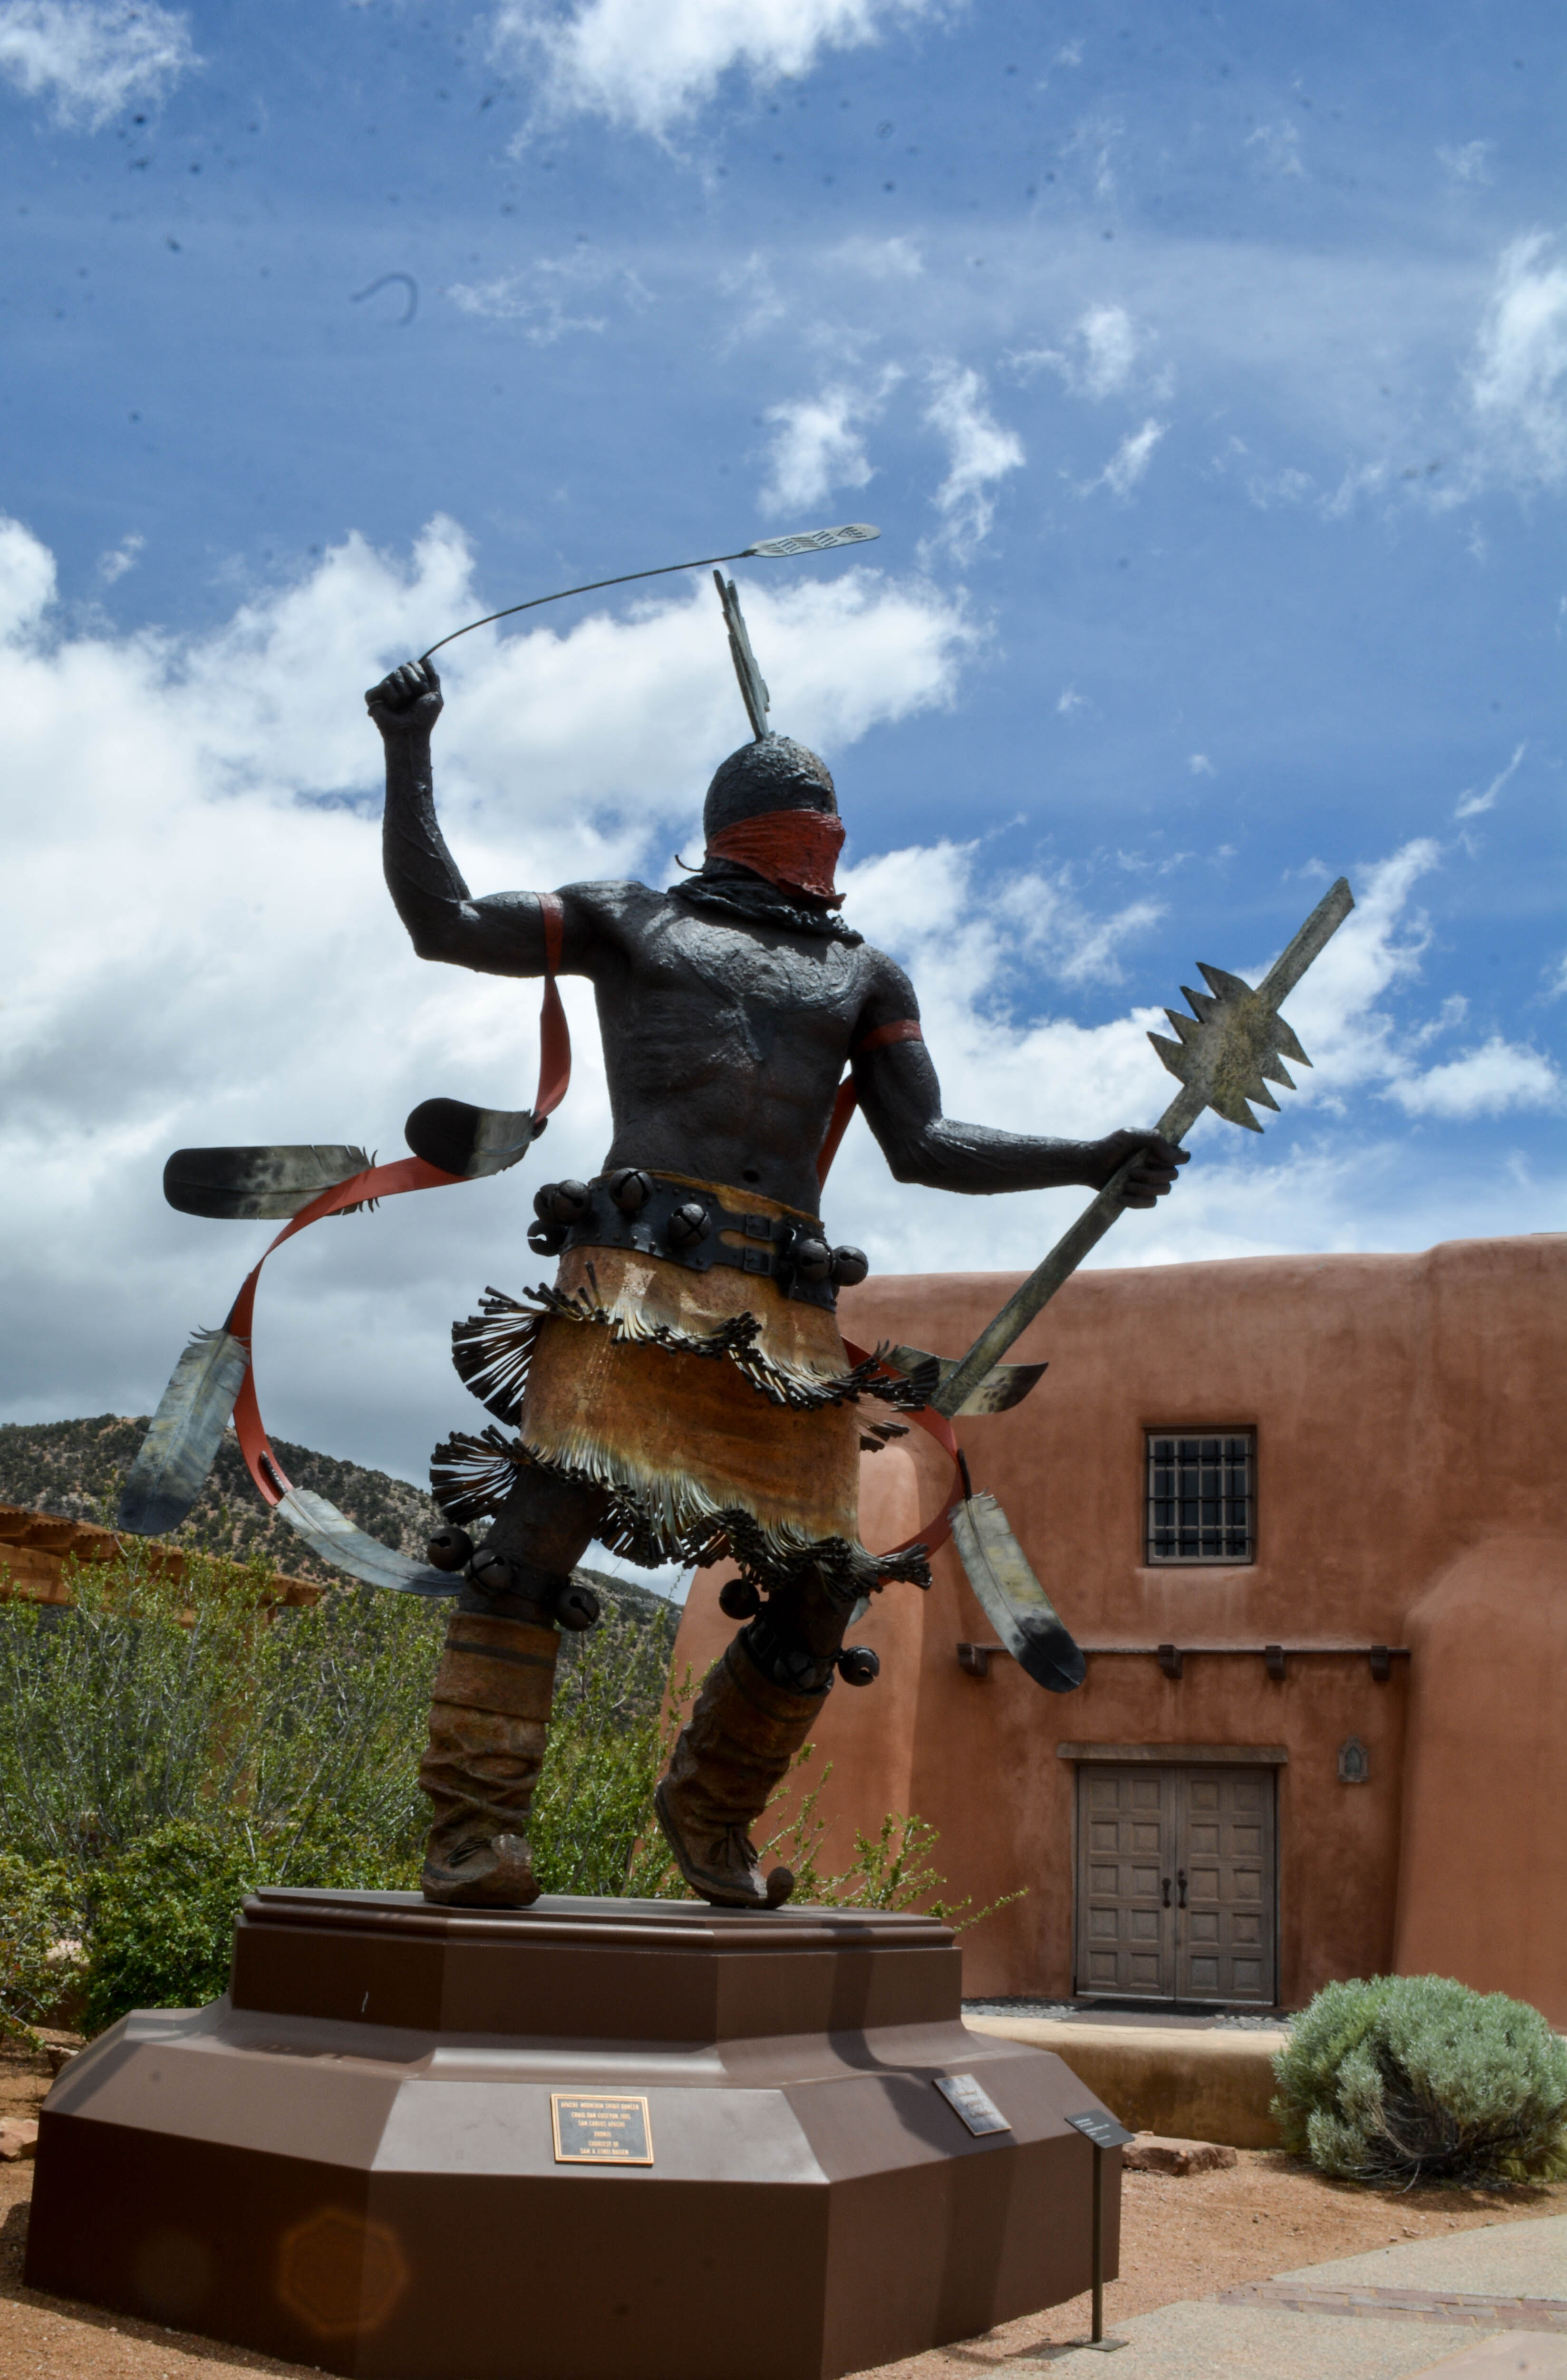
monument, statue, sculpture, art, screenshot